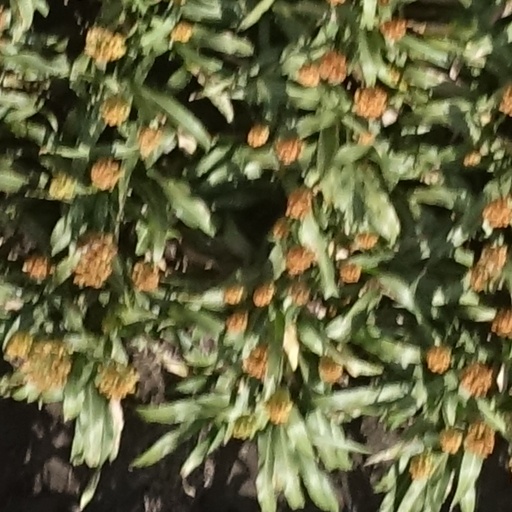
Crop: sorghum